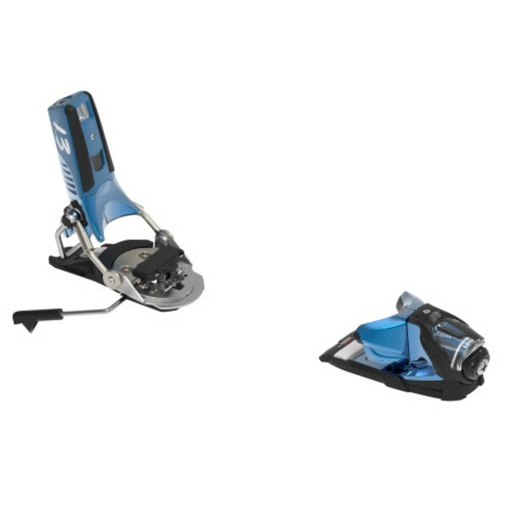
2026 Look Pivot 2.0 13
The Look Pivot 2.0 13 GripWalk® sets the absolute standard for freeride performance and enhanced durability, while also calling back to the binding's legendary heritage. LOOK's classic PIVOT turntable heel design offers 28mm of elastic travel and rotates directly under the tibia, delivering elite-level shock absorption and the industry's most trustworthy retention for a significant reduction in unwanted pre-release. Longer elastic travel ensures more reliable retention to keep you in when you need. LOOK bindings offer the most elastic travel (lateral and vertical) and the fastest re-centering prior to release, ensuring superior shock absorption to reduce unwanted pre-release.
Brand: West Coast Sports
Category: Sporting Goods > Outdoor Recreation > Winter Sports & Activities > Skiing & Snowboarding > Ski Bindings